2nd Division (Spain)

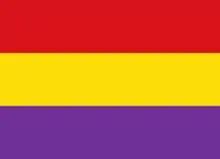
Military flag of the Popular Army

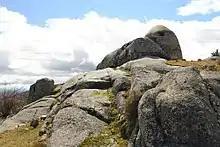
Gun emplacement in the Alto del León from the time of the Spanish Civil War.

The 2nd Division was a division of the Spanish Republican Army in the Spanish Civil War.